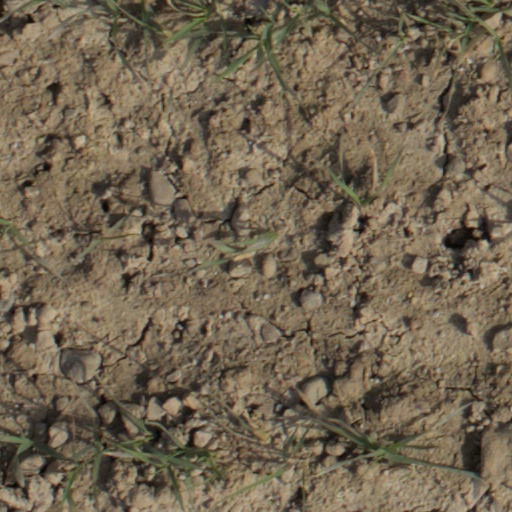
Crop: wheat